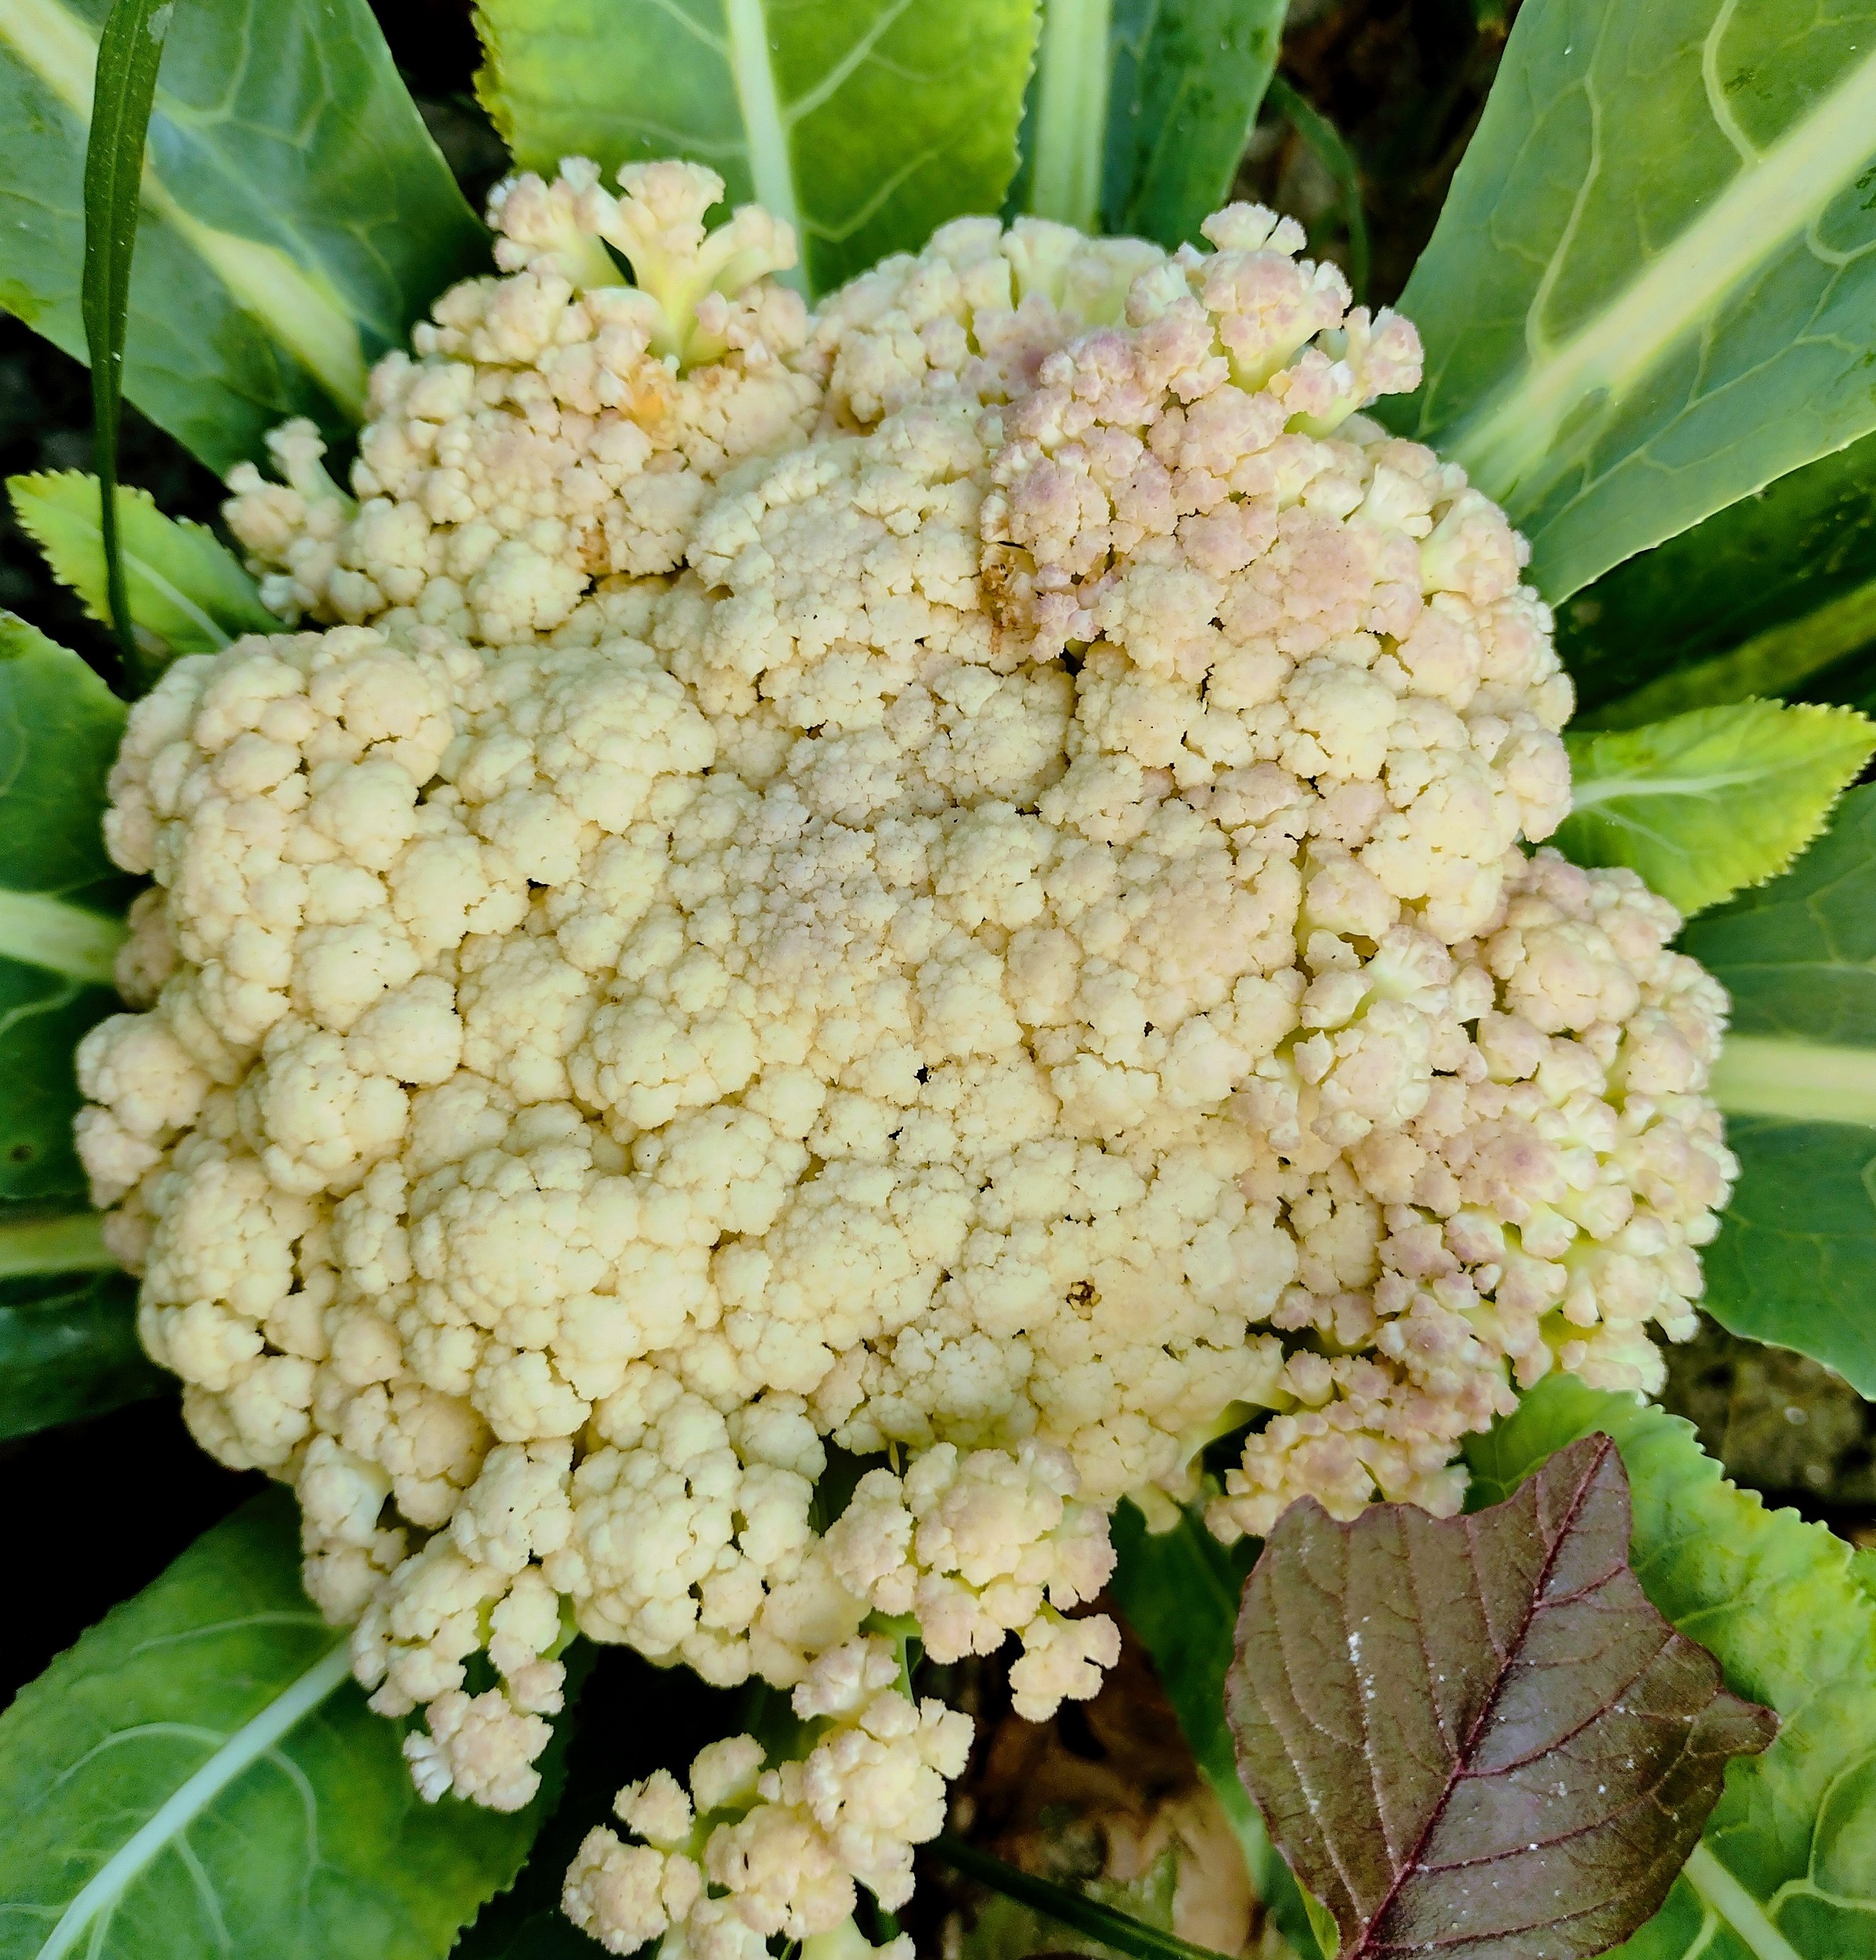
Label: Bacterial spot rot